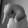
ASL letter: Q